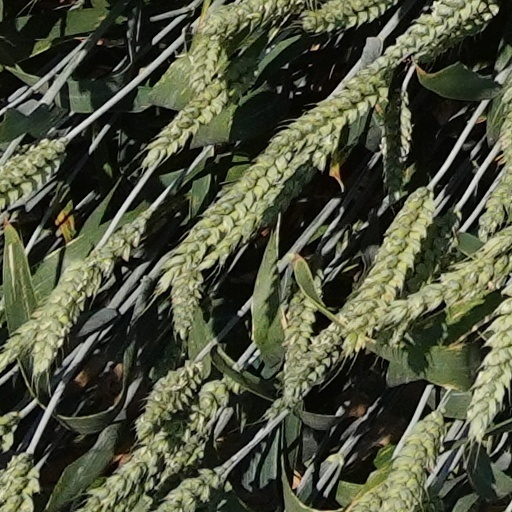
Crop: wheat